Louis A. Craig

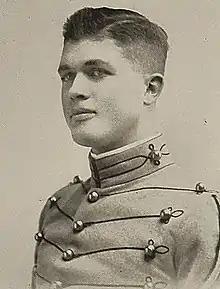
Craig as a West Point senior in 1913.

After graduation, Craig was initially assigned to the 5th Cavalry Regiment and served at Fort Huachuca, Arizona, from October to December 1913, and Fort Myer, Virginia, from January to April 1914. In March 1914 Craig transferred to the Coast Artillery Corps and was assigned to Fort Hamilton, New York. His subsequent assignments included Fort Howard, Maryland, and Fort Grant, Panama Canal Zone. In August 1916, Craig transferred from the Coast Artillery to the Field Artillery Branch and served with the 4th Field Artillery Regiment at Corozal, Panama Canal Zone.